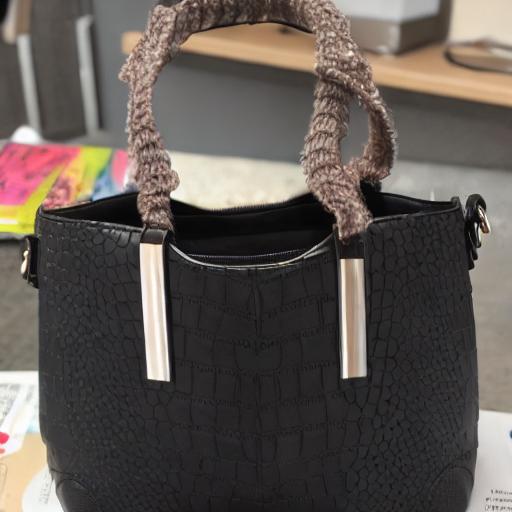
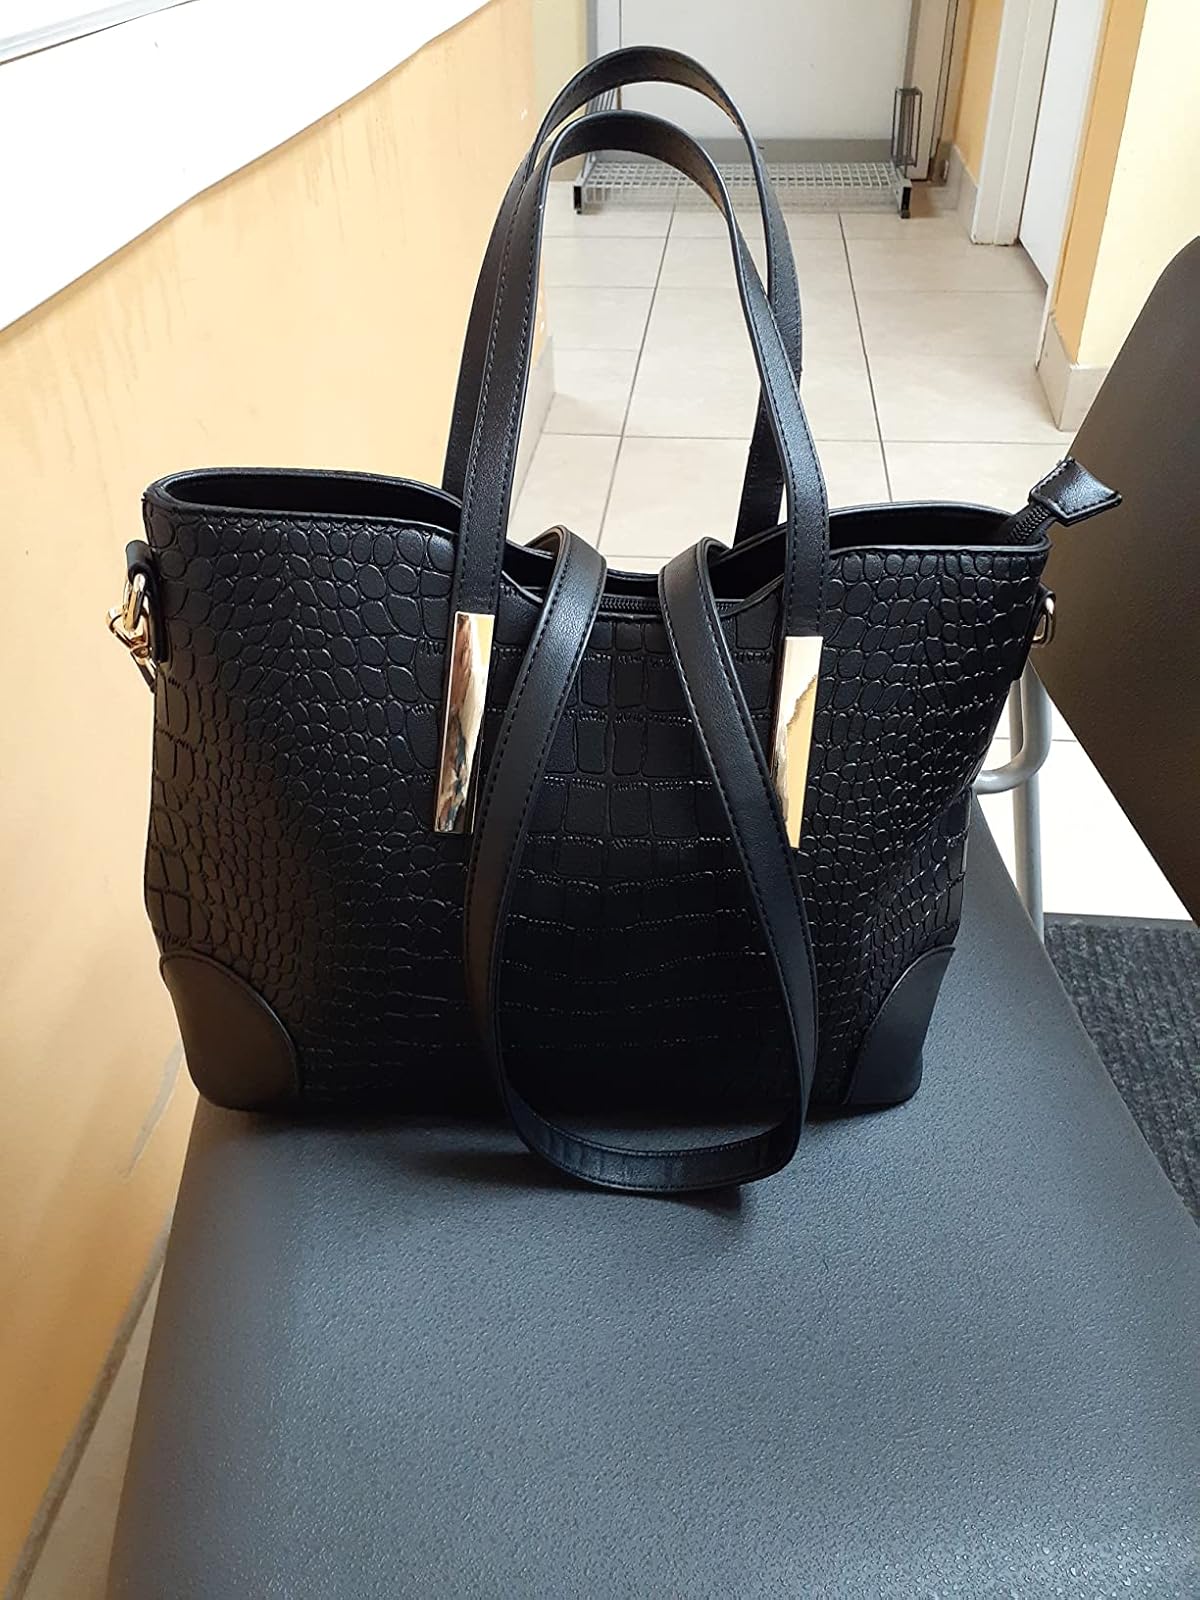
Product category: accessories_handbag
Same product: no